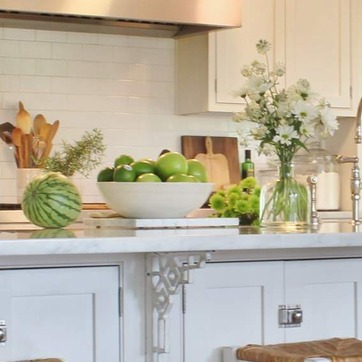
Material: ceramic